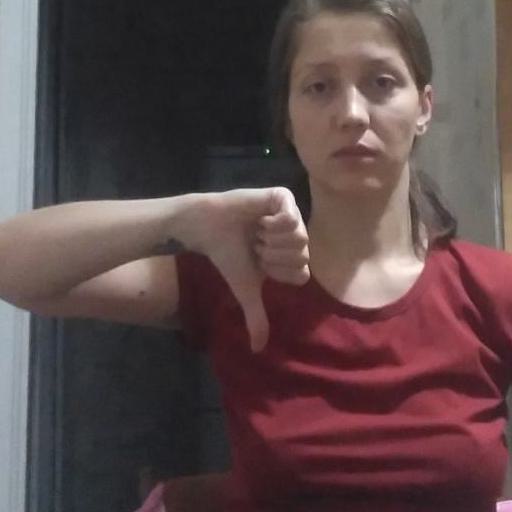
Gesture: dislike